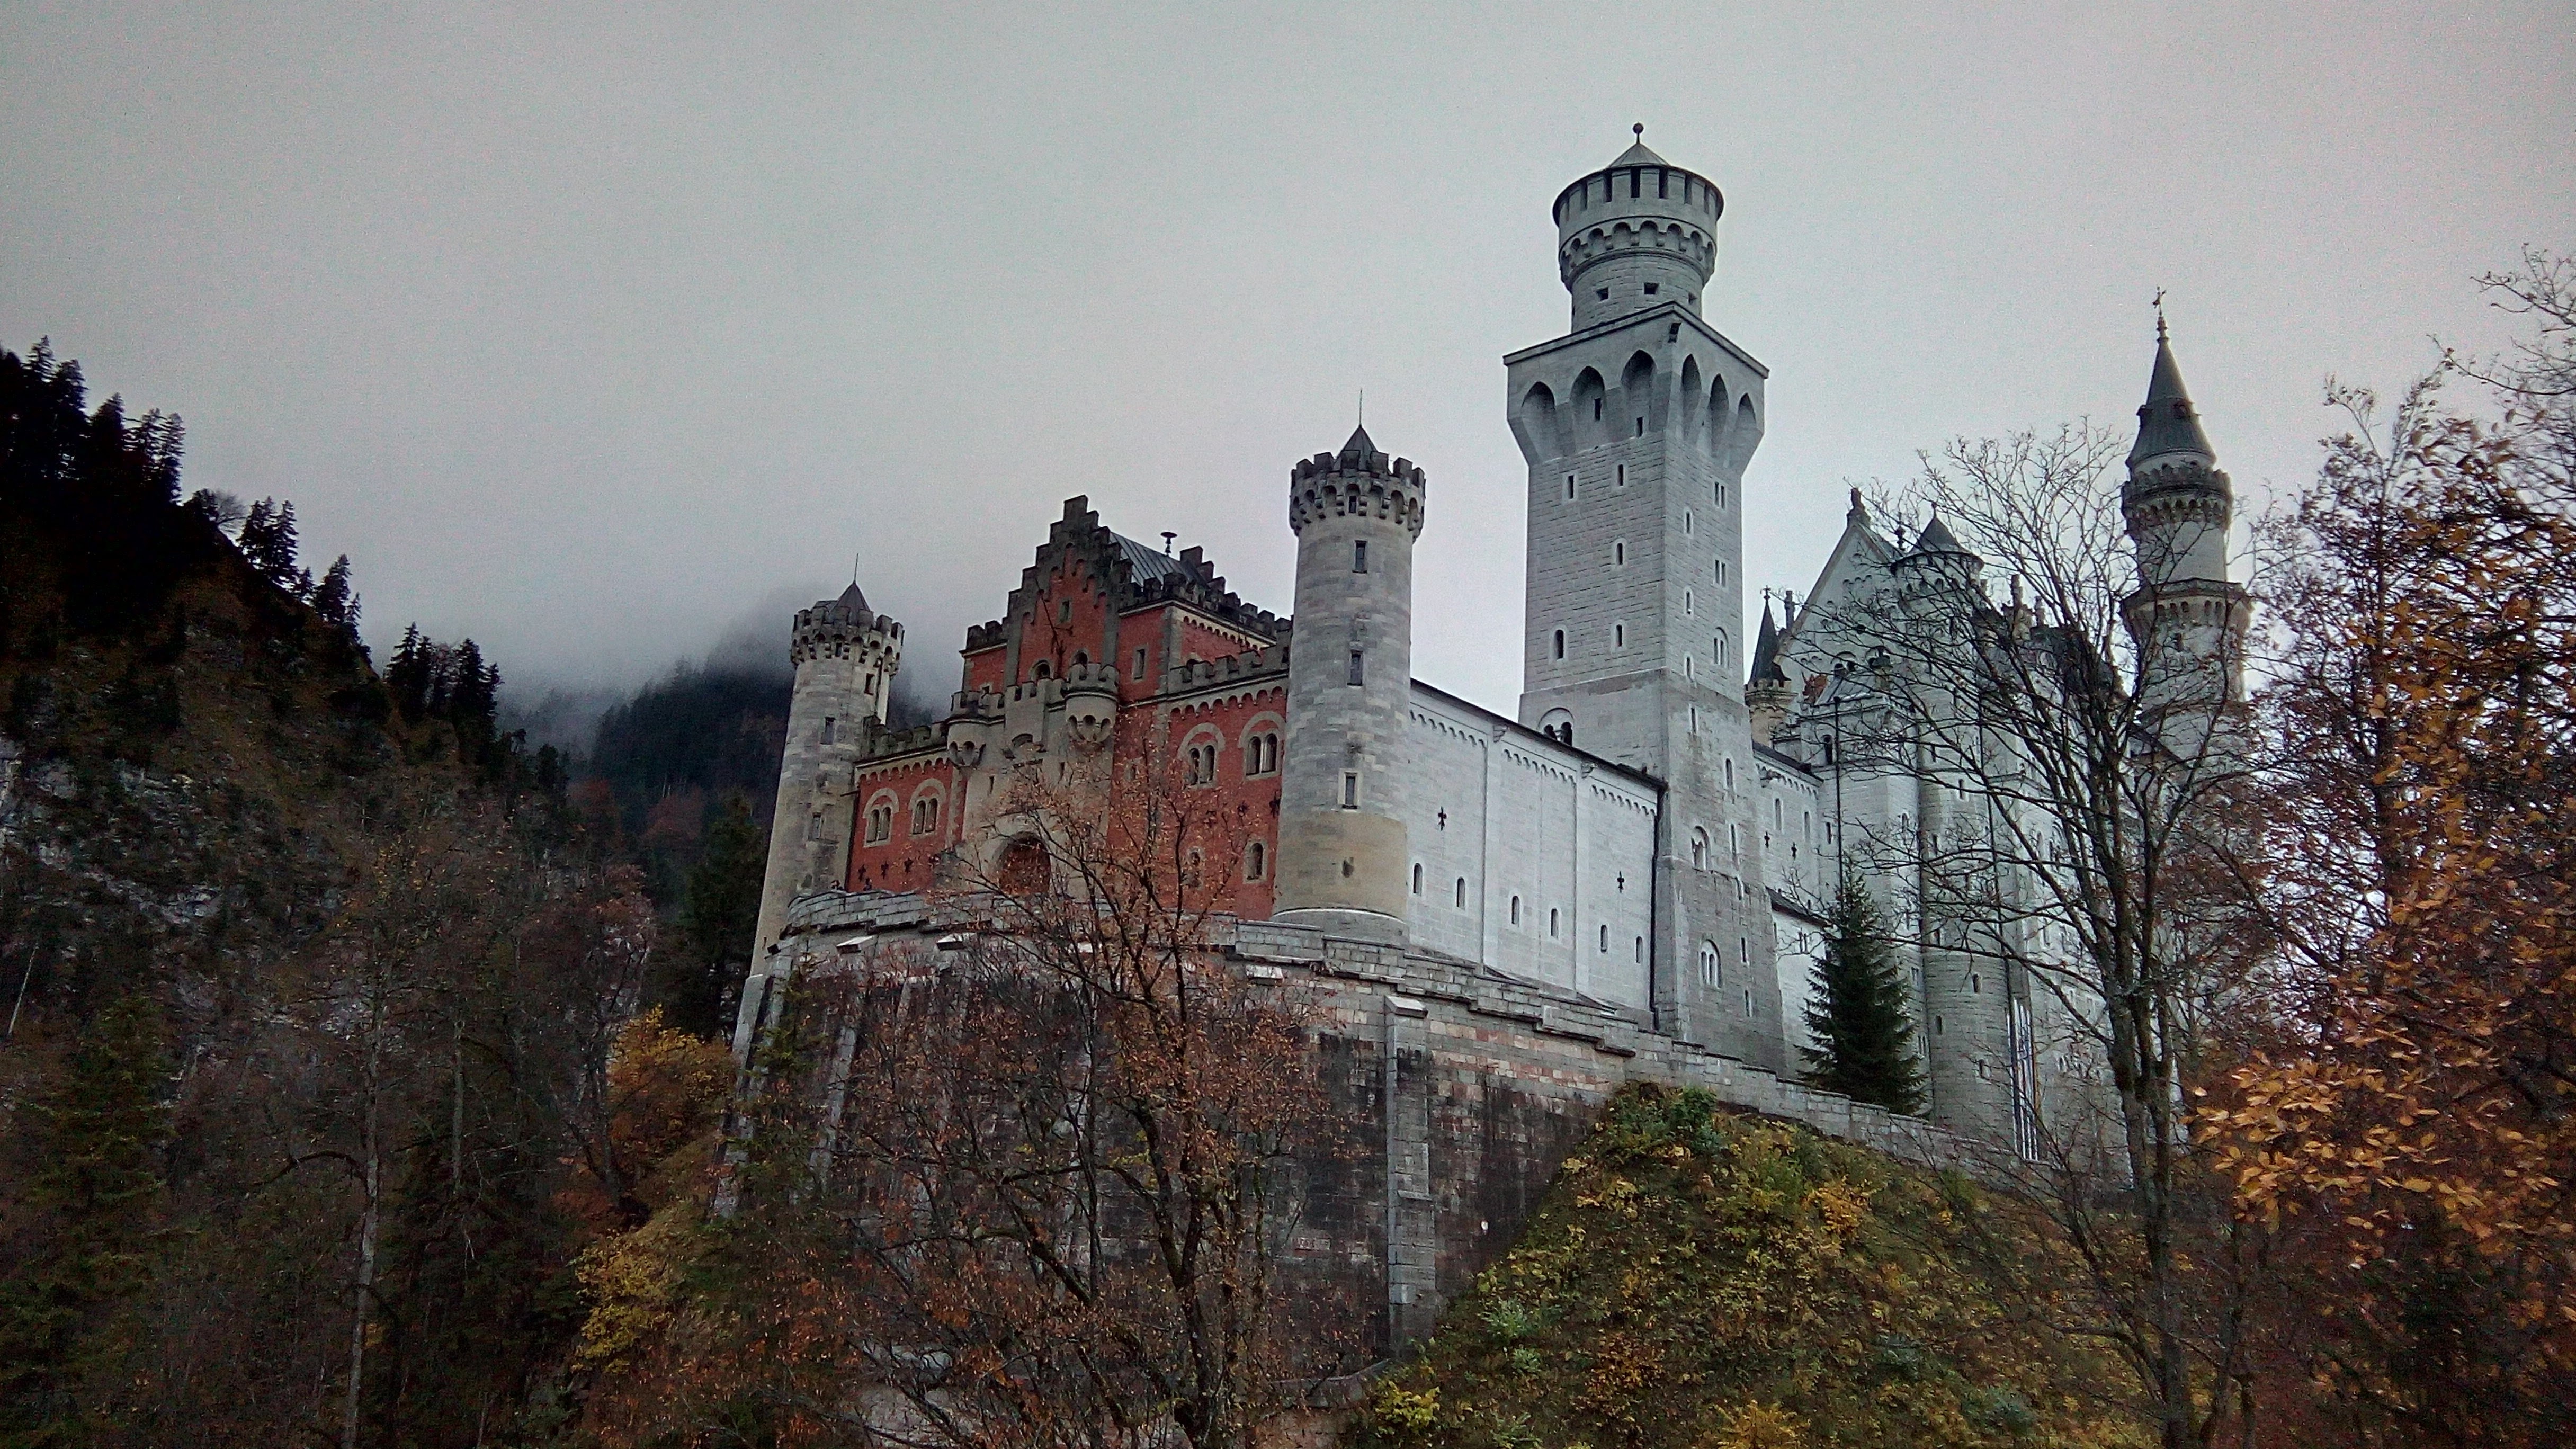
winter, building, chateau, europe, tower, autumn, romantic, castle, landmark, season, place of worship, monastery, germany, bayern, neuschwanstein